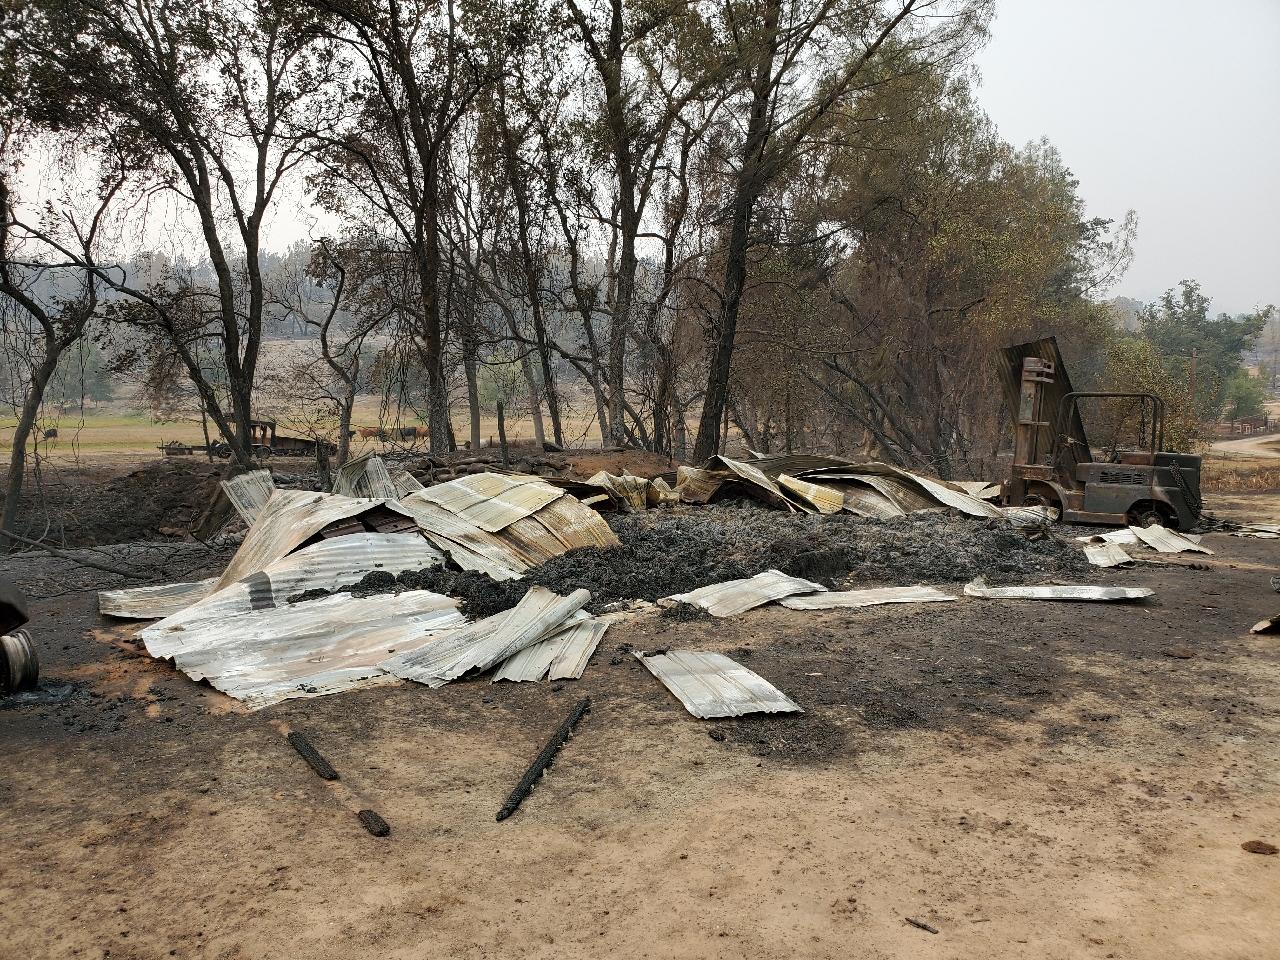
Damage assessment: destroyed